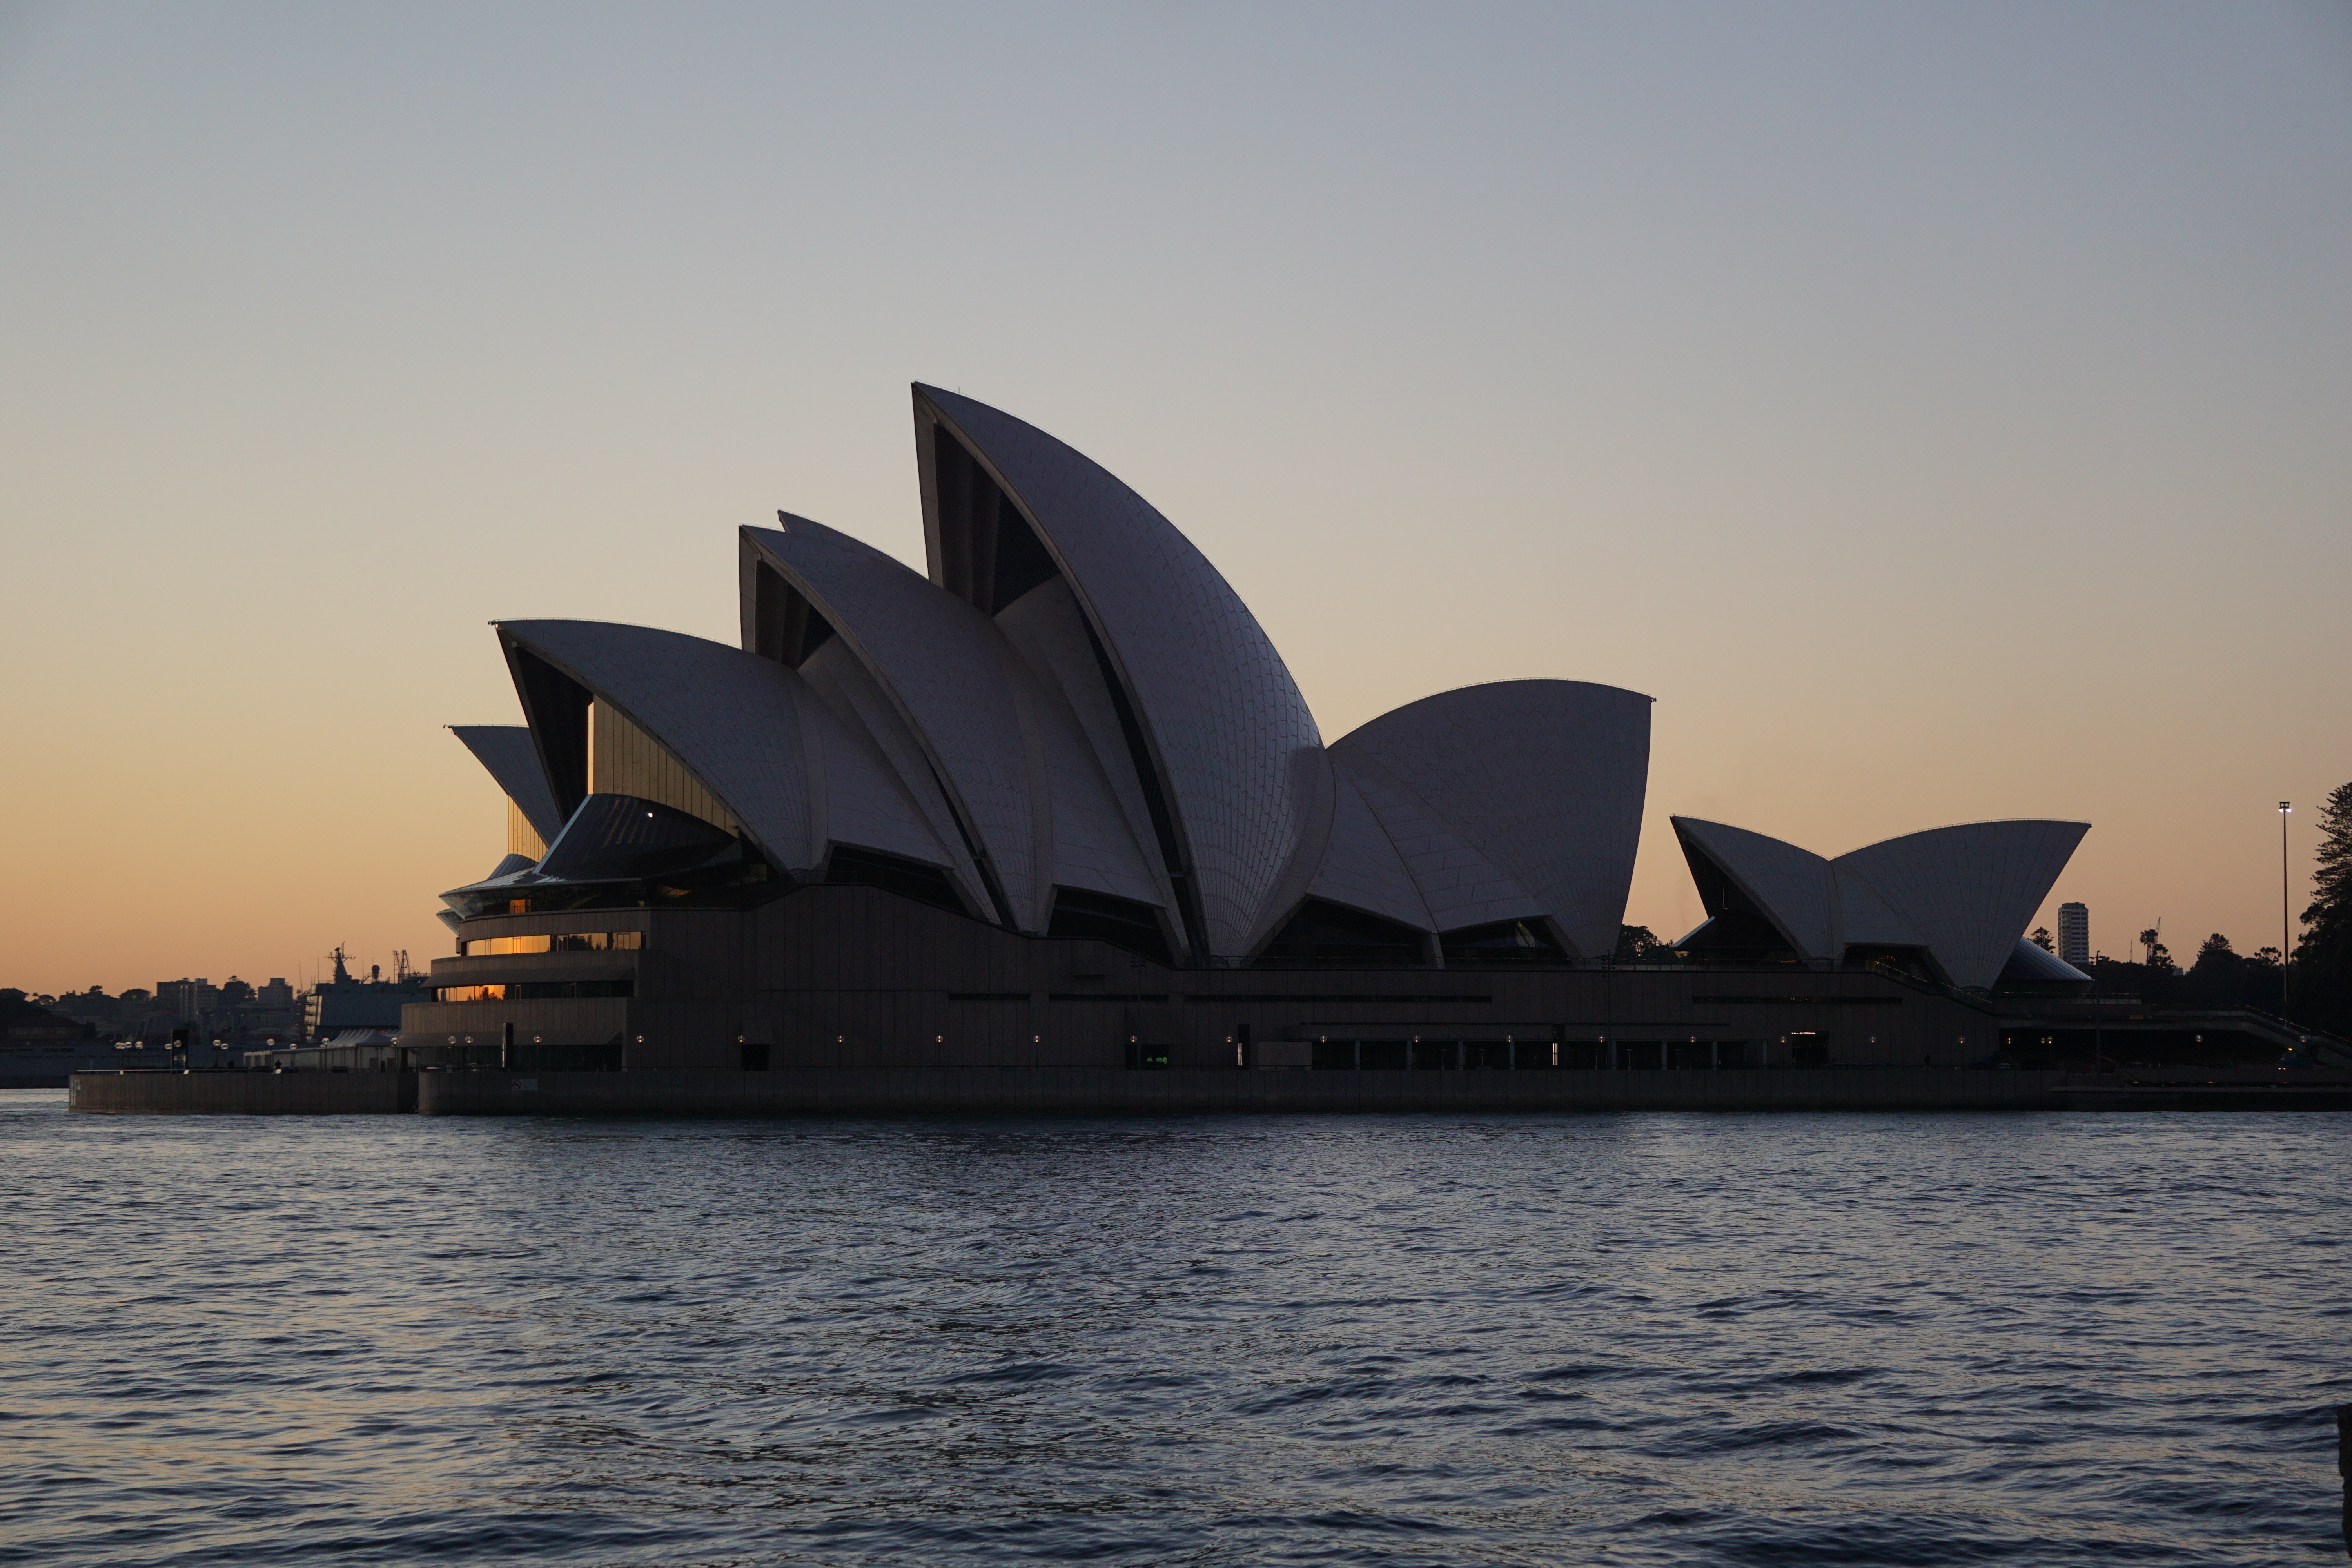
sea, water, architecture, sunrise, sunset, boat, skyline, house, building, dawn, vehicle, scenic, sydney, opera, opera house, landmark, harbour, australia, watercraft, city skyline, atmosphere of earth